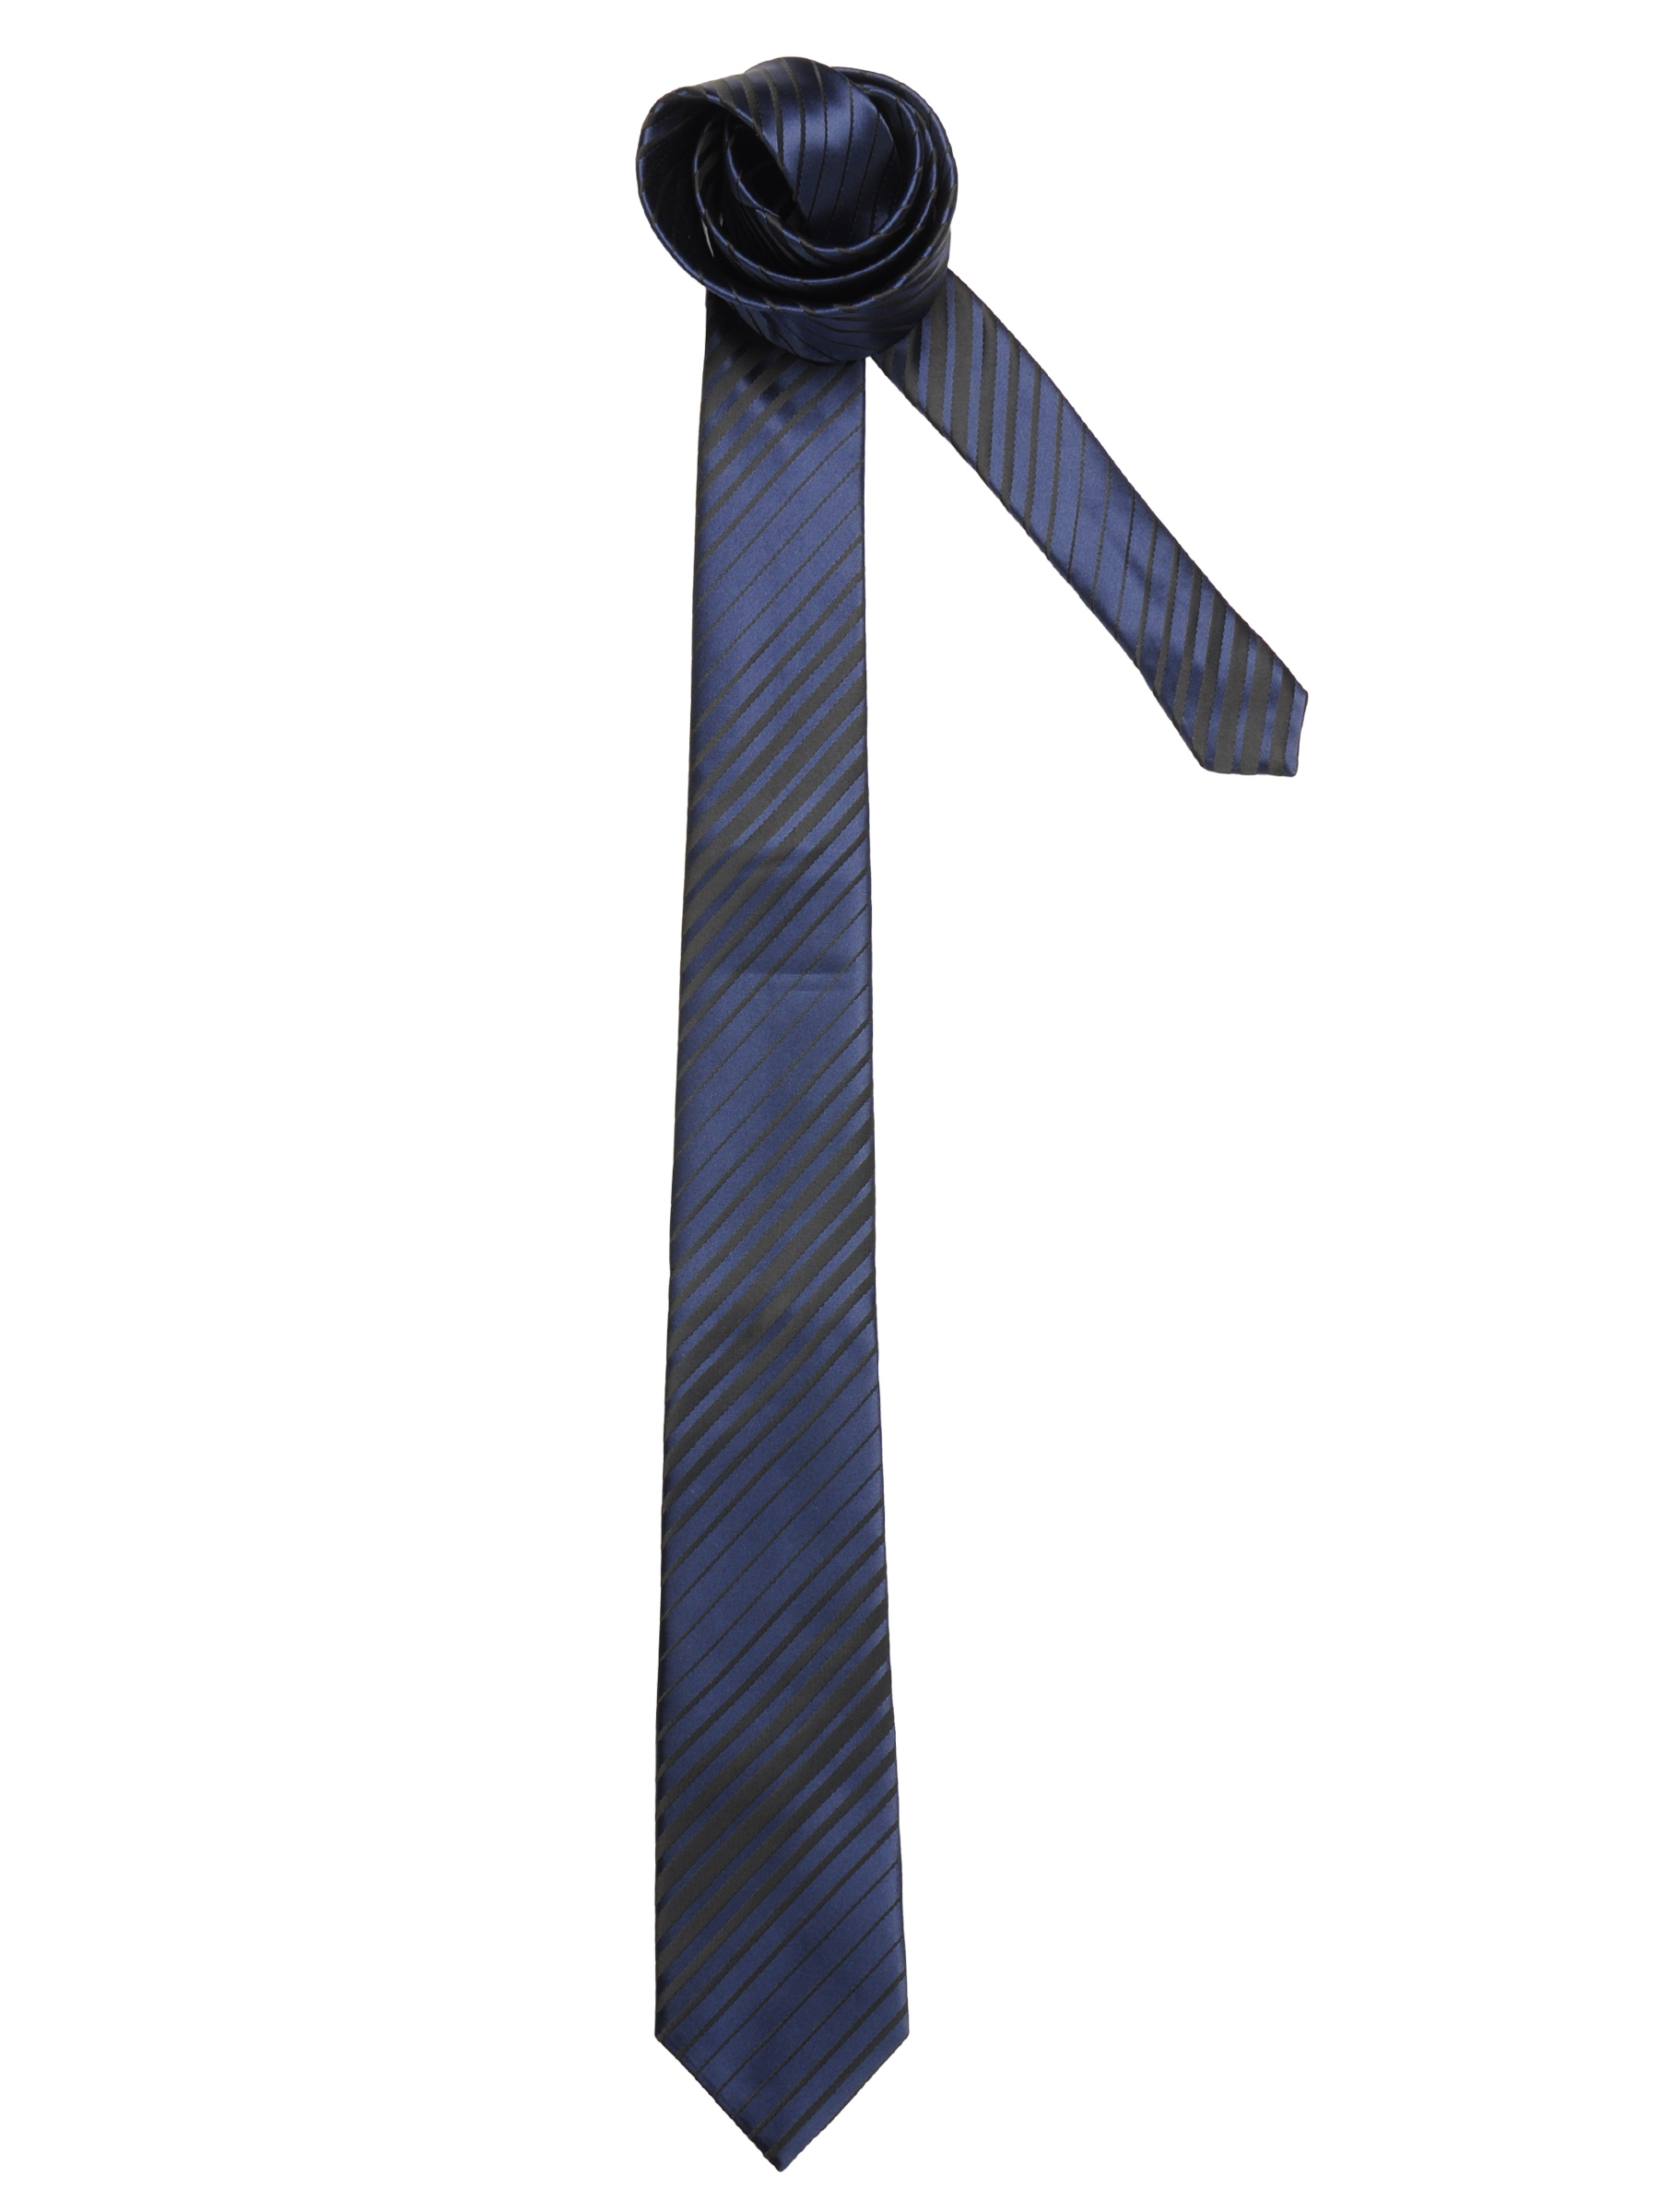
Turtle Men Stripes Blue Ties
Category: Accessories / Ties / Ties
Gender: Men
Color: Blue
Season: Fall 2011
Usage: Formal